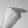
ASL letter: H